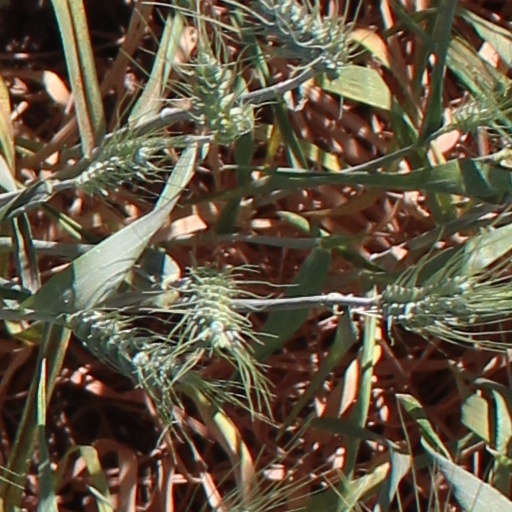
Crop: wheat